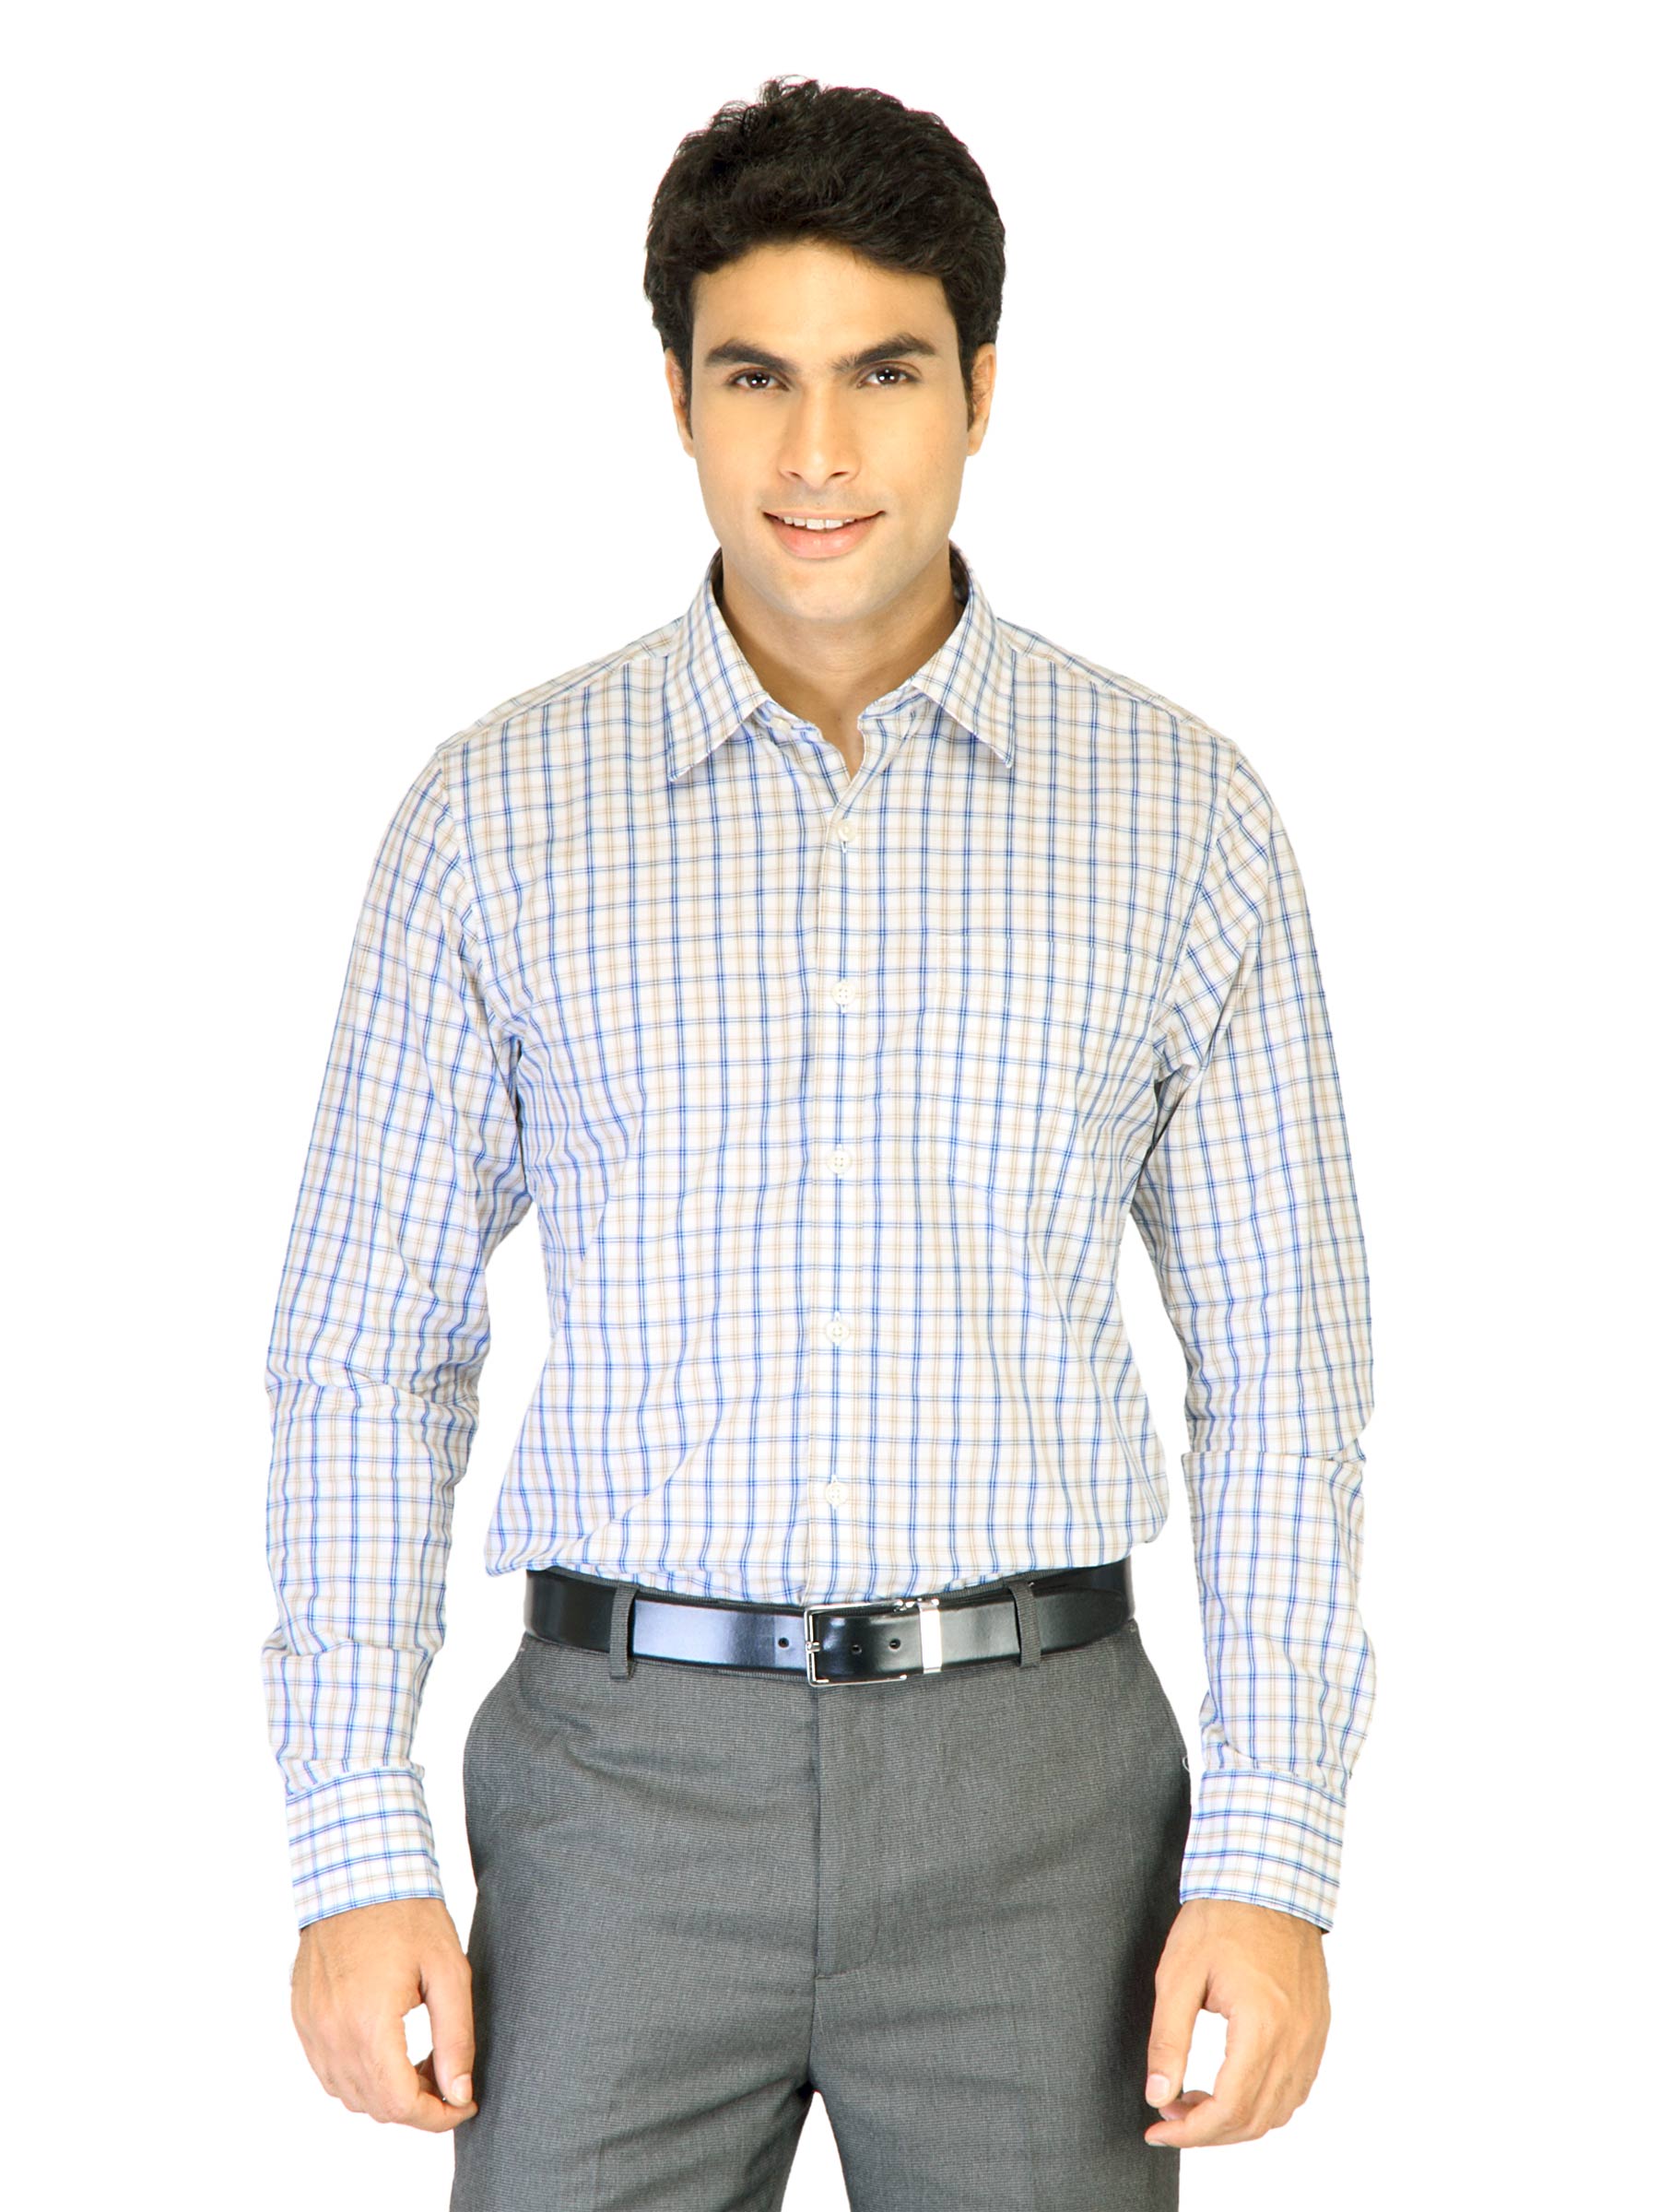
Belmonte Men Formal Shirt White Shirts
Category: Apparel / Topwear / Shirts
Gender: Men
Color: White
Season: Fall 2011
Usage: Formal